Ancient Roman units of measurement

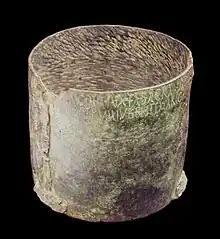
Bronze "modius" measure (4th century AD) with inscription acknowledging Imperial regulation of weights and measures

The units of measurement of ancient Rome were generally consistent and well documented.